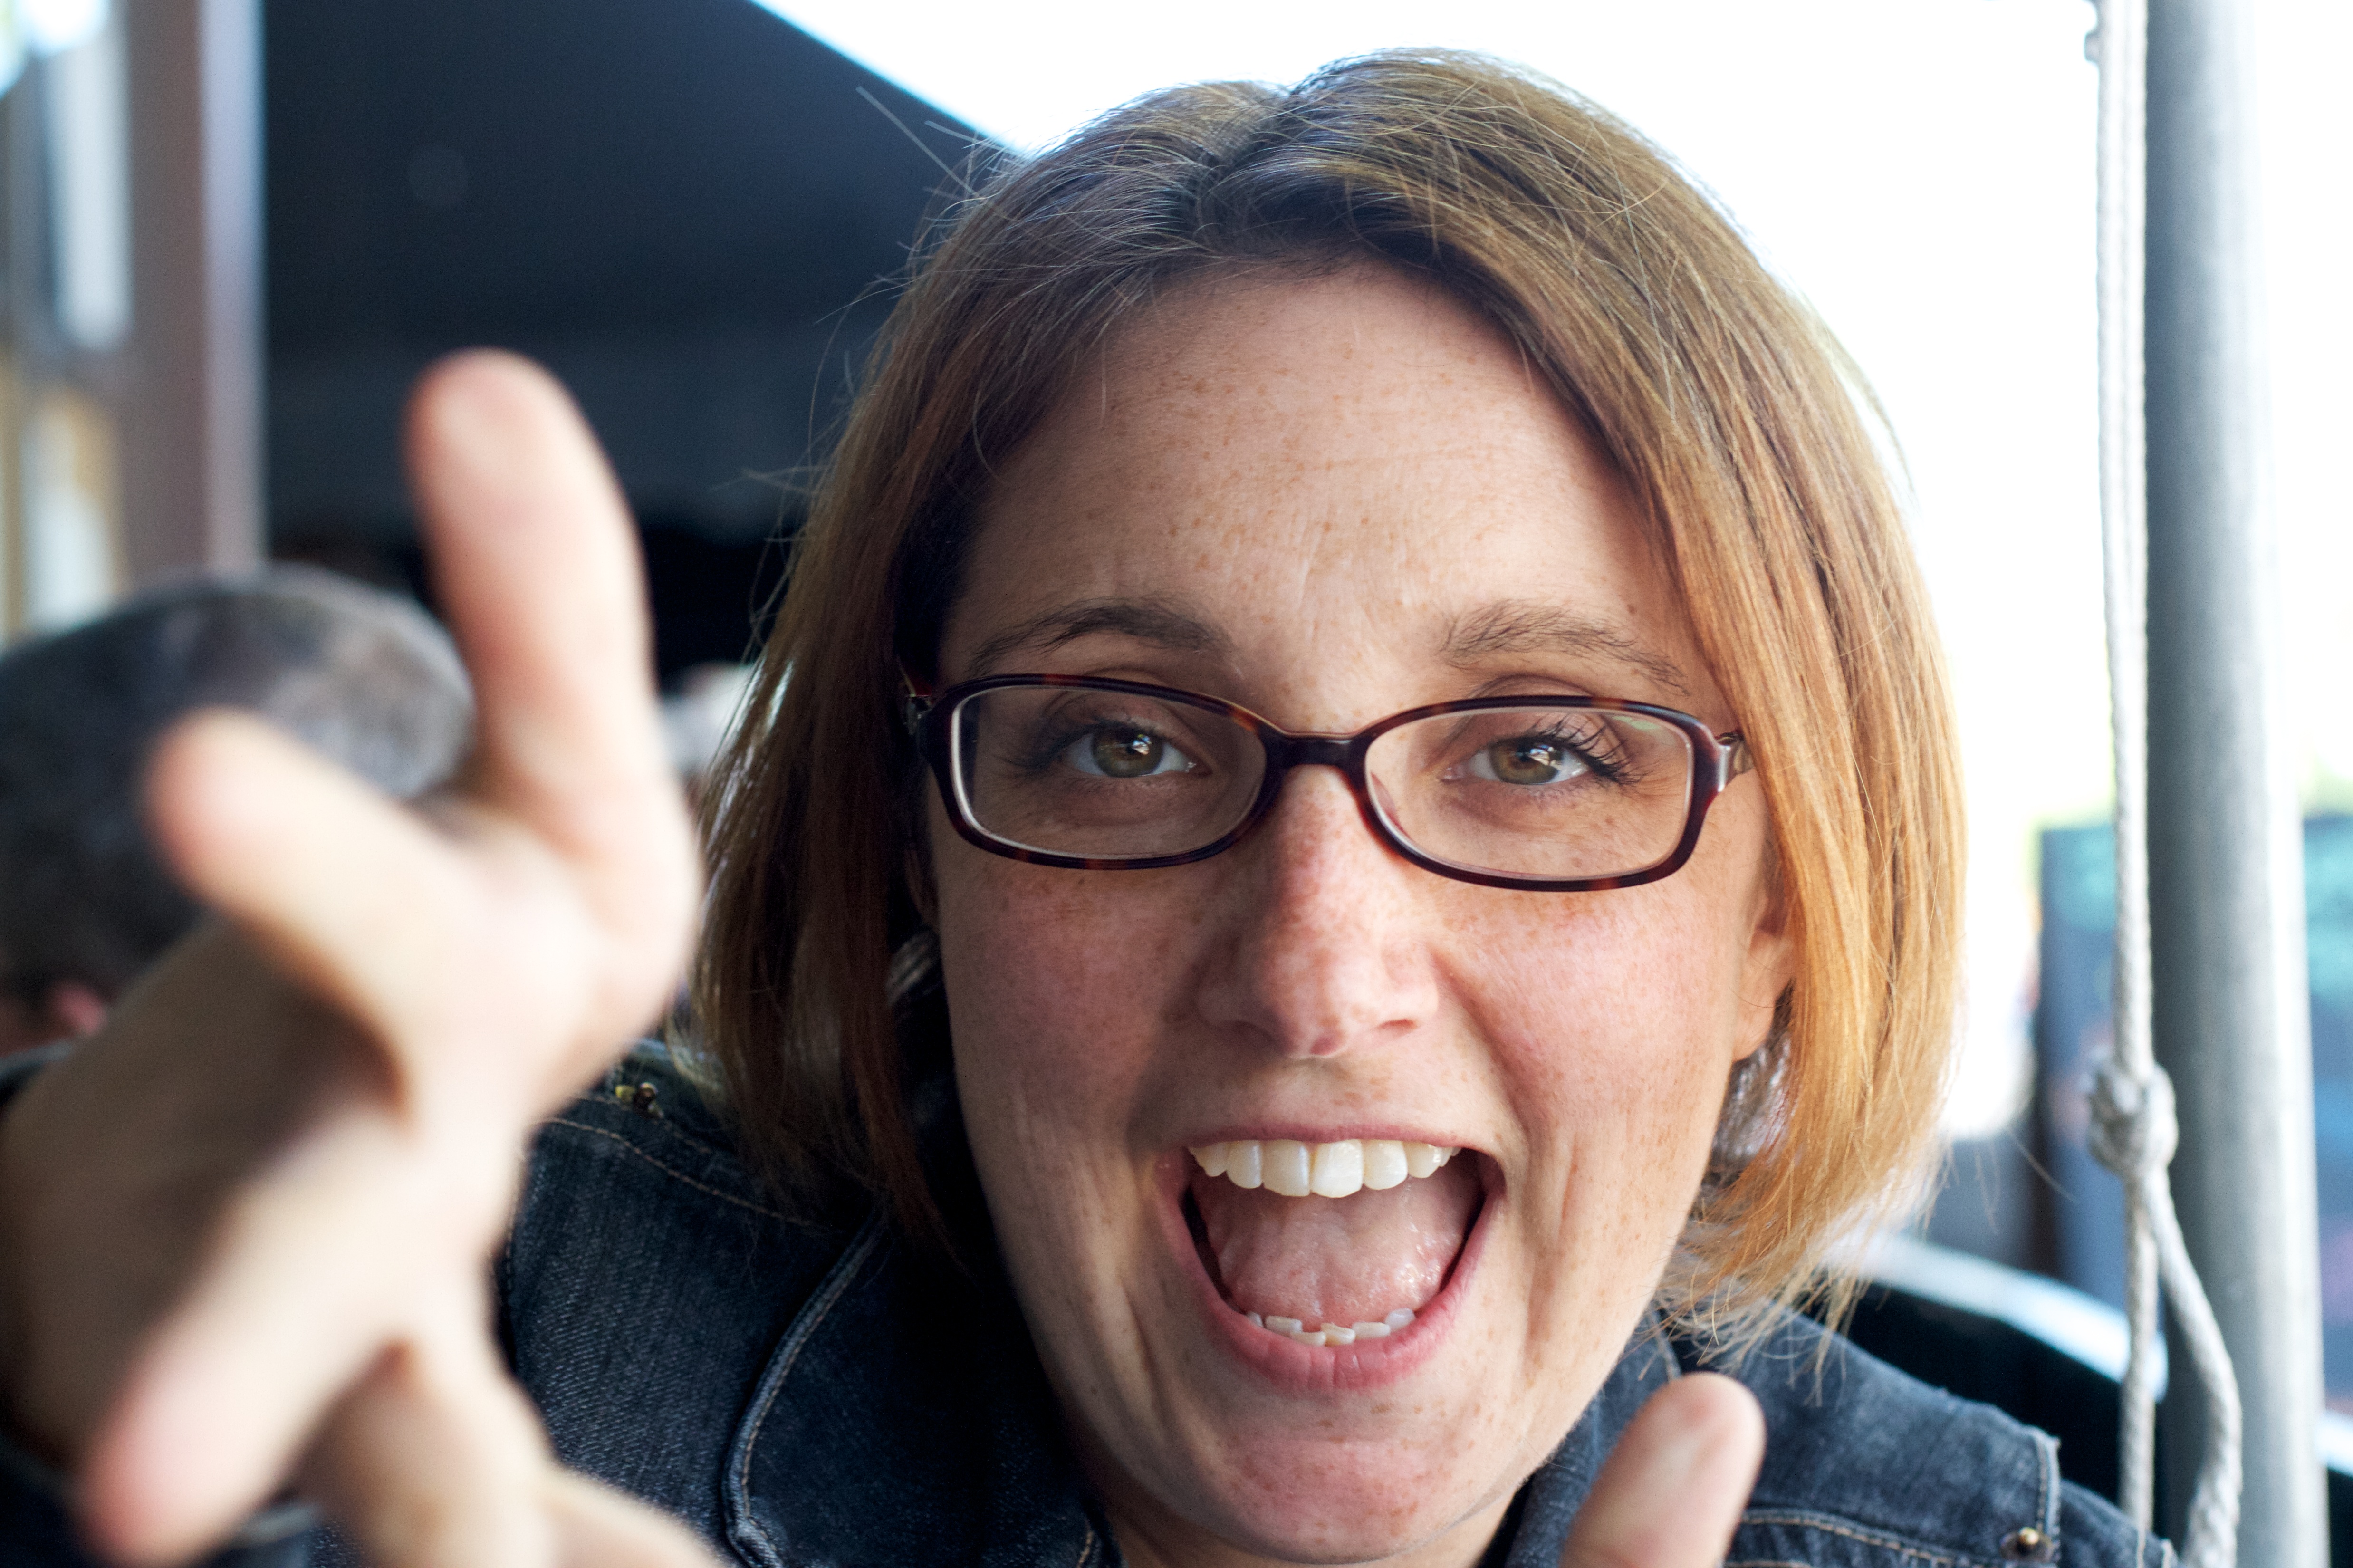
person, portrait, facial expression, smile, senior citizen, face, eye, glasses, head, organ, raildog, emotion, portrait photography, vision care